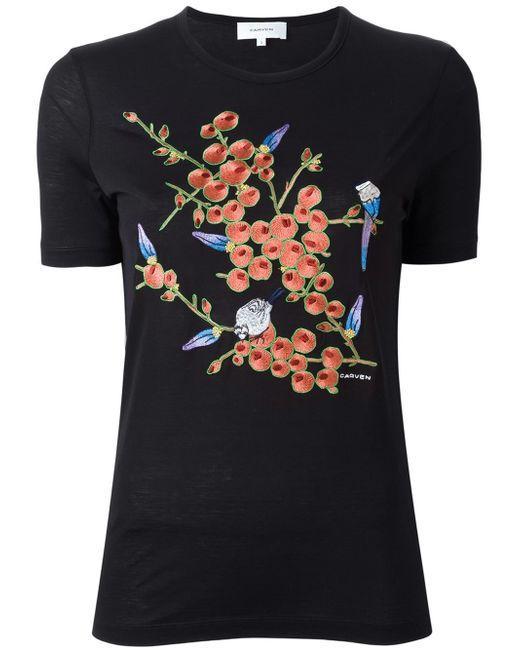
Schwarzes Kurzarm-T-Shirt mit rotem Blumenmuster